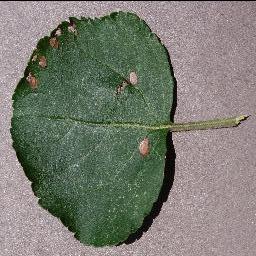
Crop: apple
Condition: black_rot